Honda CB150R

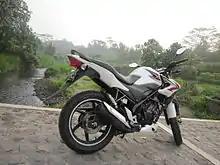
2012–2015 Honda CB150R

In November 2012, the CB150R was introduced at the Jakarta Motorcycle Show. The bike shared its engine with the CBR150R, but with a different tuning and mounted in a diamond truss frame. The engine is claimed to have a maximum power output of @ 10,000 rpm and maximum torque of @ 8,000 rpm. It is also claimed to have a 0– acceleration in 10.6 seconds and a top speed of .